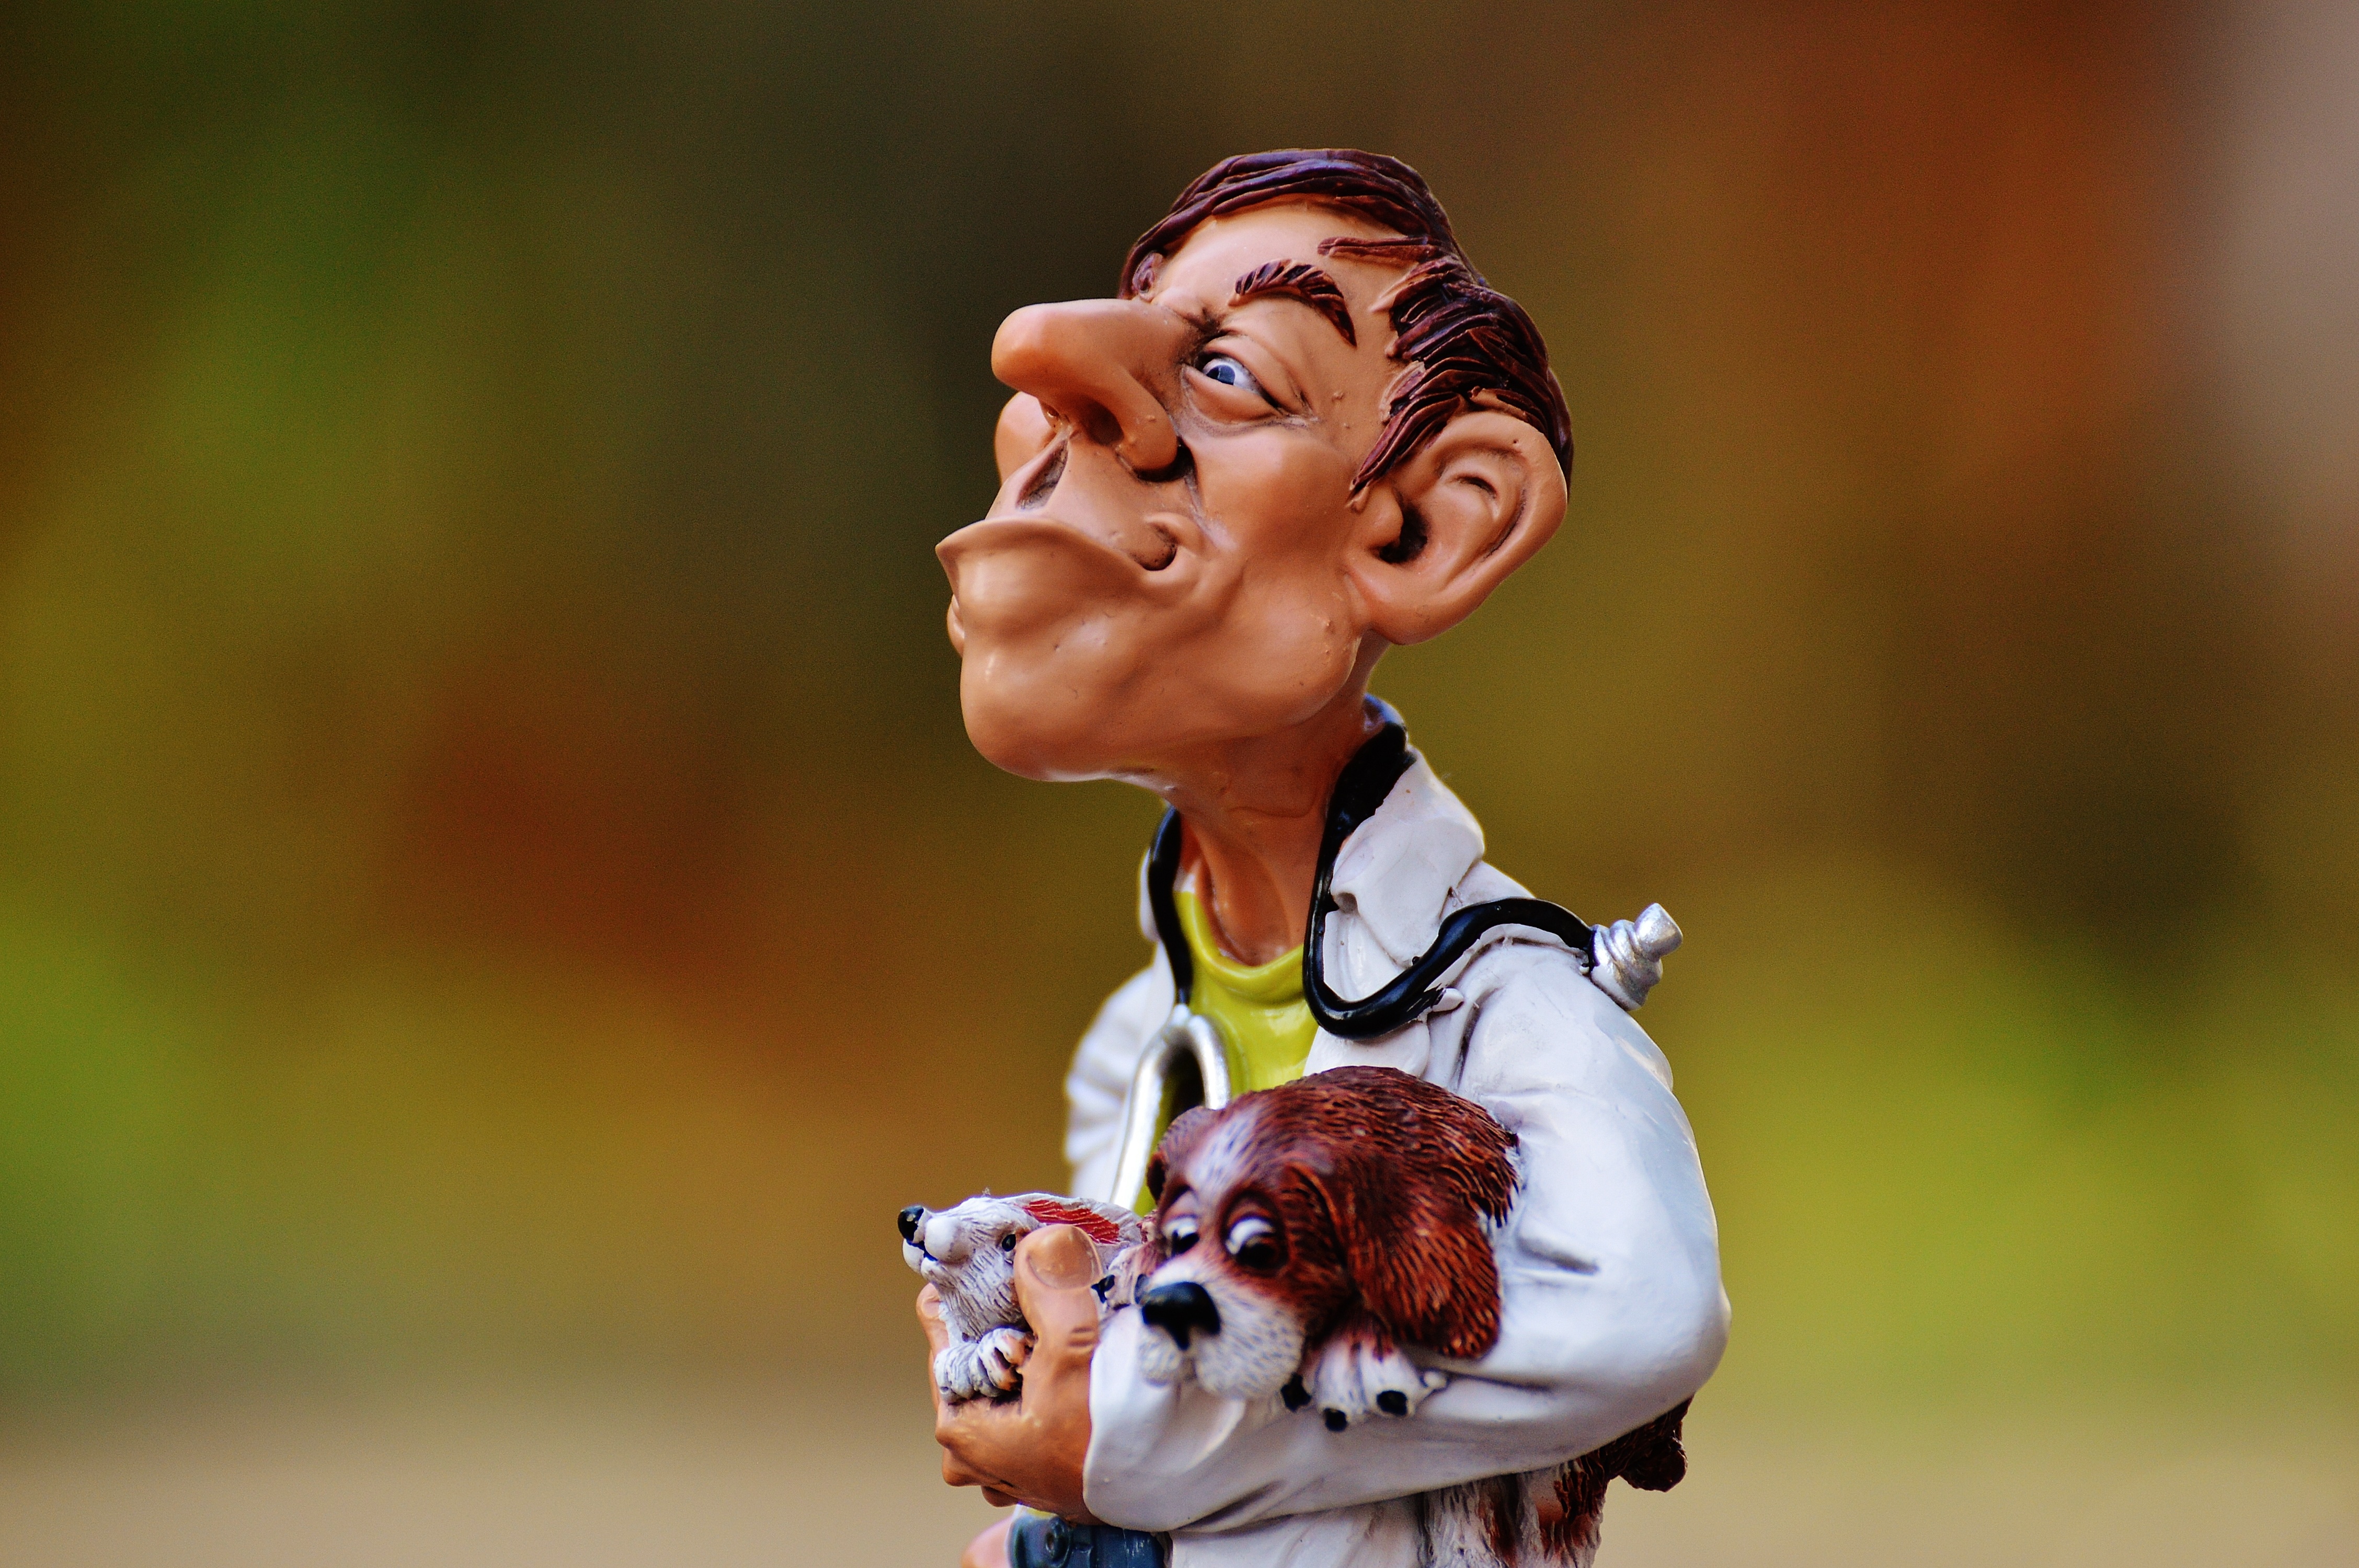
spring, heal, emergency service, help, animals, funny, doctor, veterinarian, veterinary